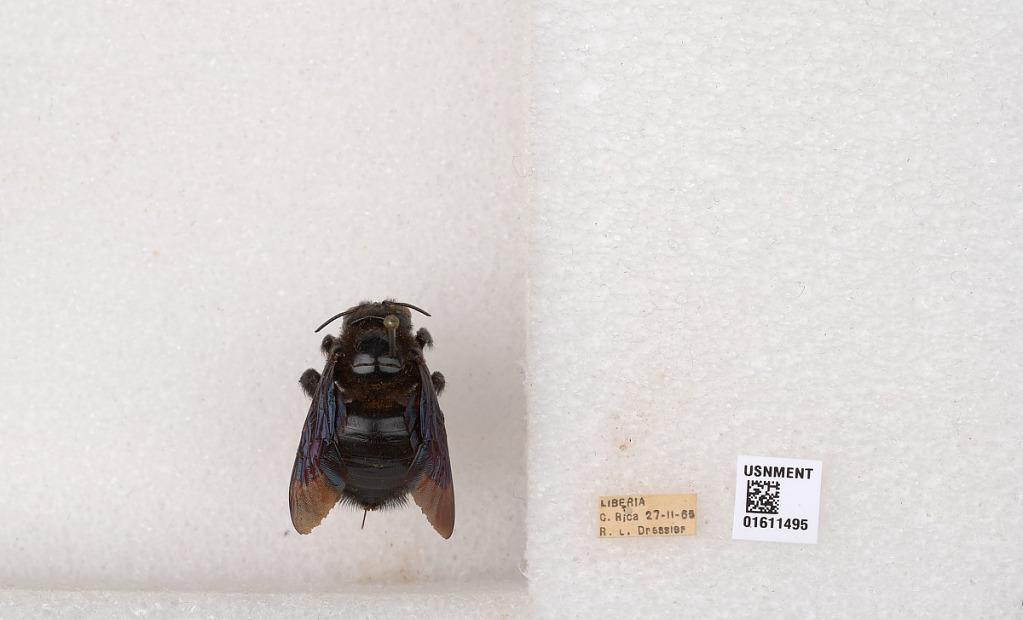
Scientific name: Xylocopa
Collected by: R. Dressler
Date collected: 1965-2-27
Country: Costa Rica
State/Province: Guanacaste
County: Liberia
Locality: Liberia